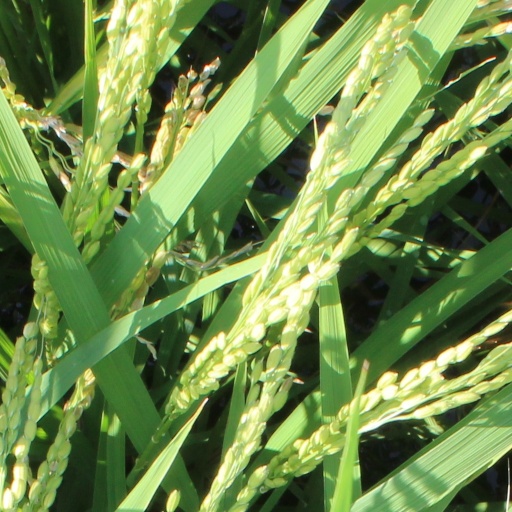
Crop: rice